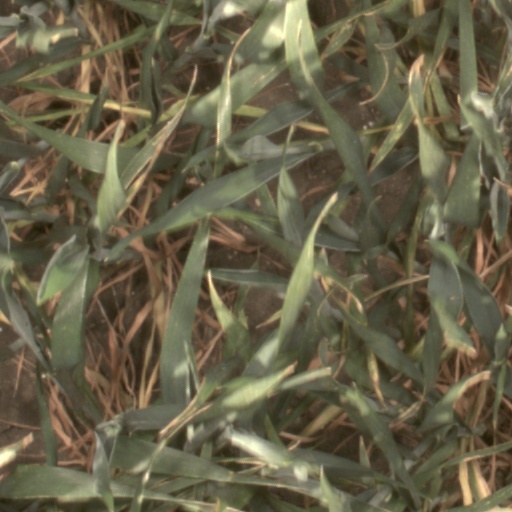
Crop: wheat